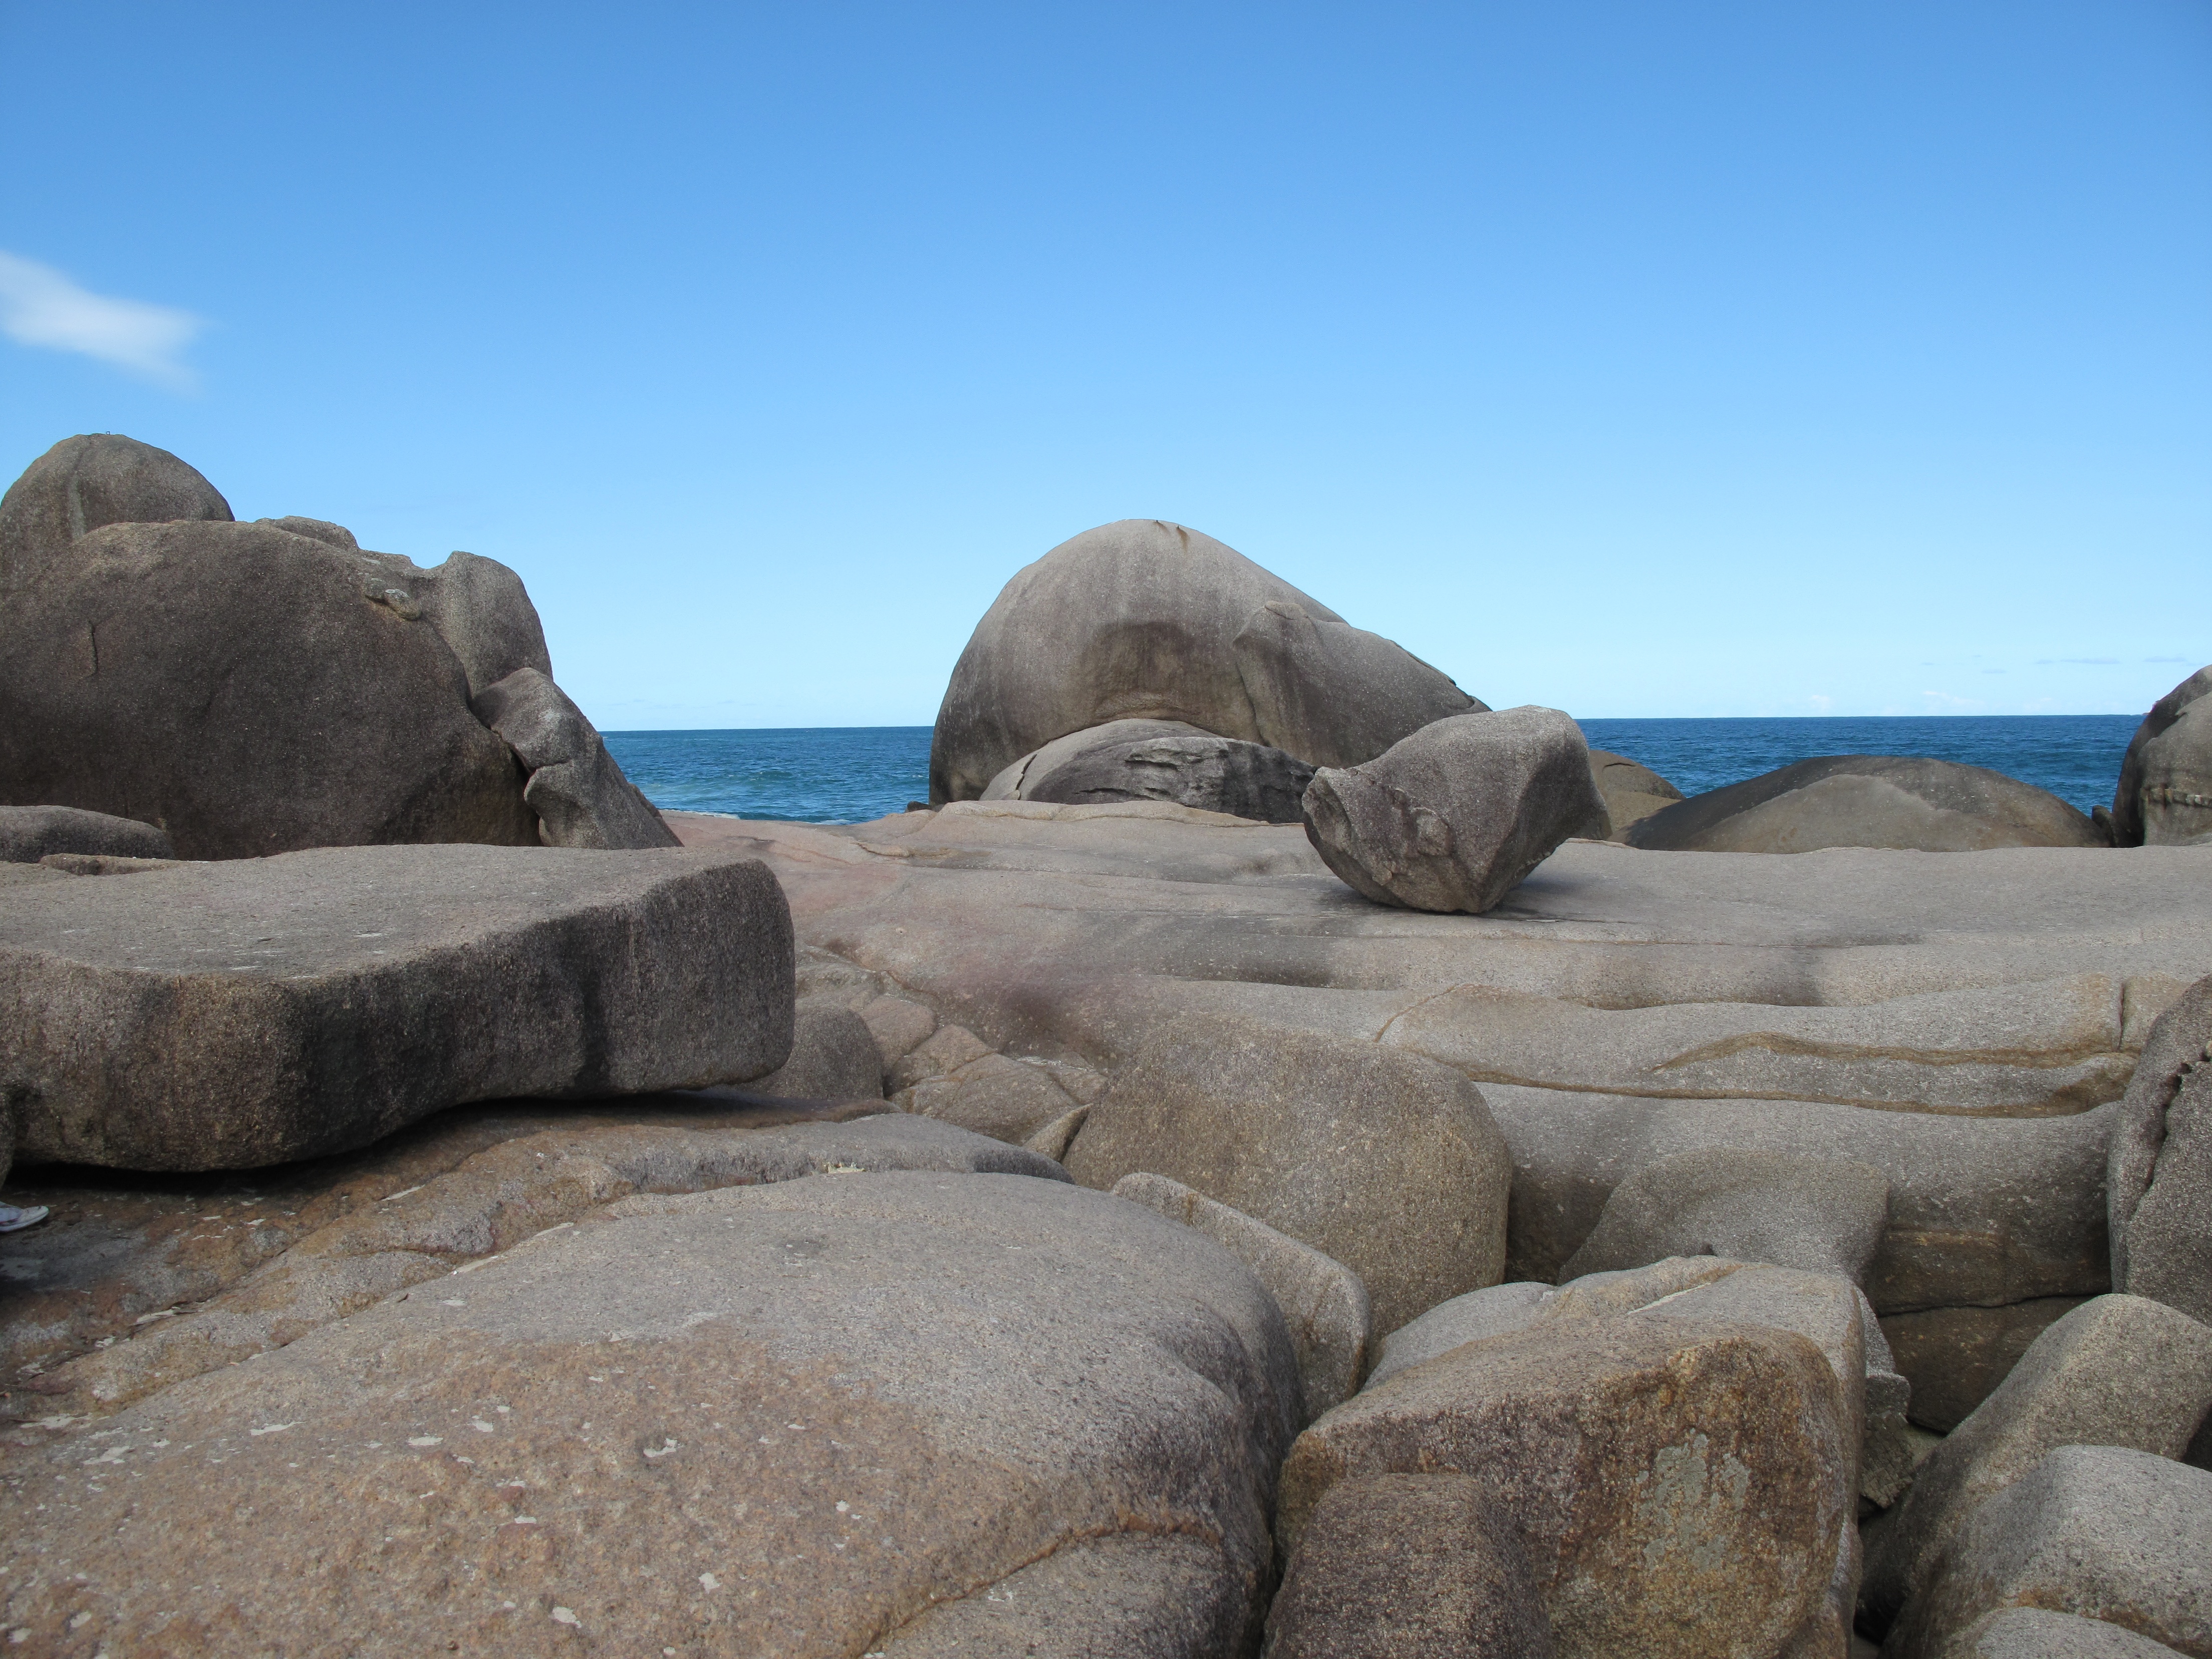
landscape, sea, coast, sand, rock, sky, shore, coastline, formation, cliff, environment, blue, terrain, material, ecology, blue sky, rocks, stones, geology, badlands, boulder, florianopolis, brazil, cape, wadi, rocky shore line